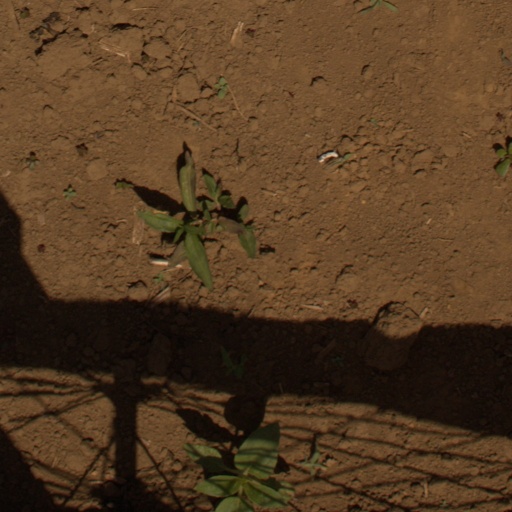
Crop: Jerusalem artichoke